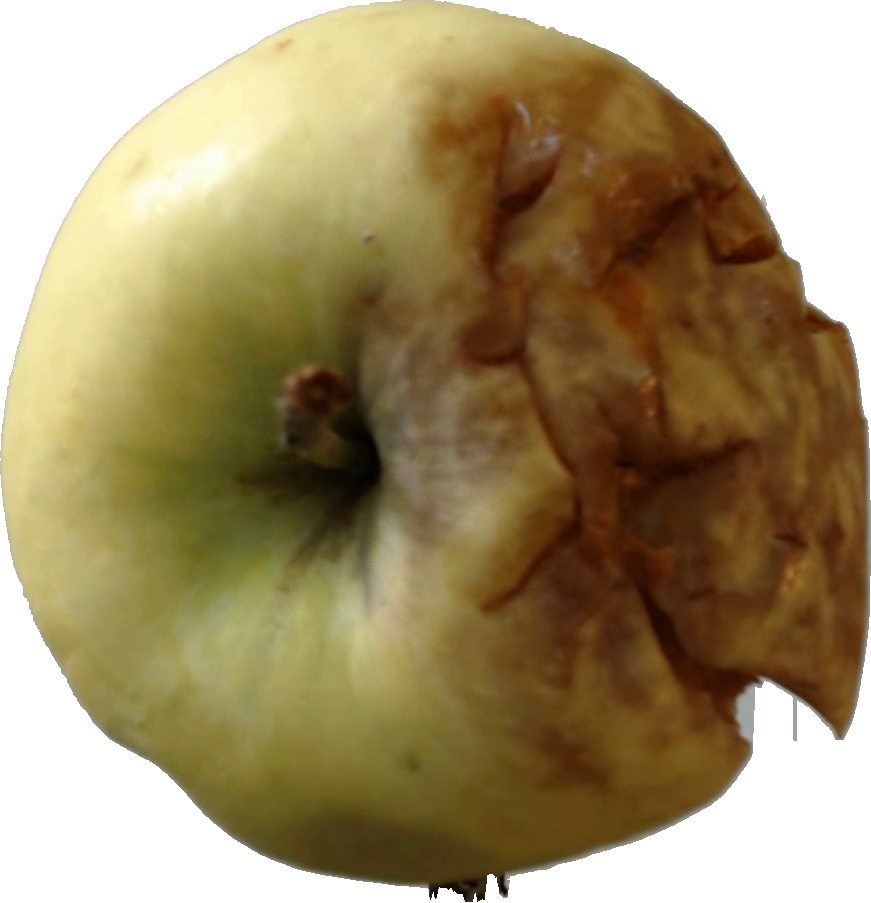
Label: apple_hit_1